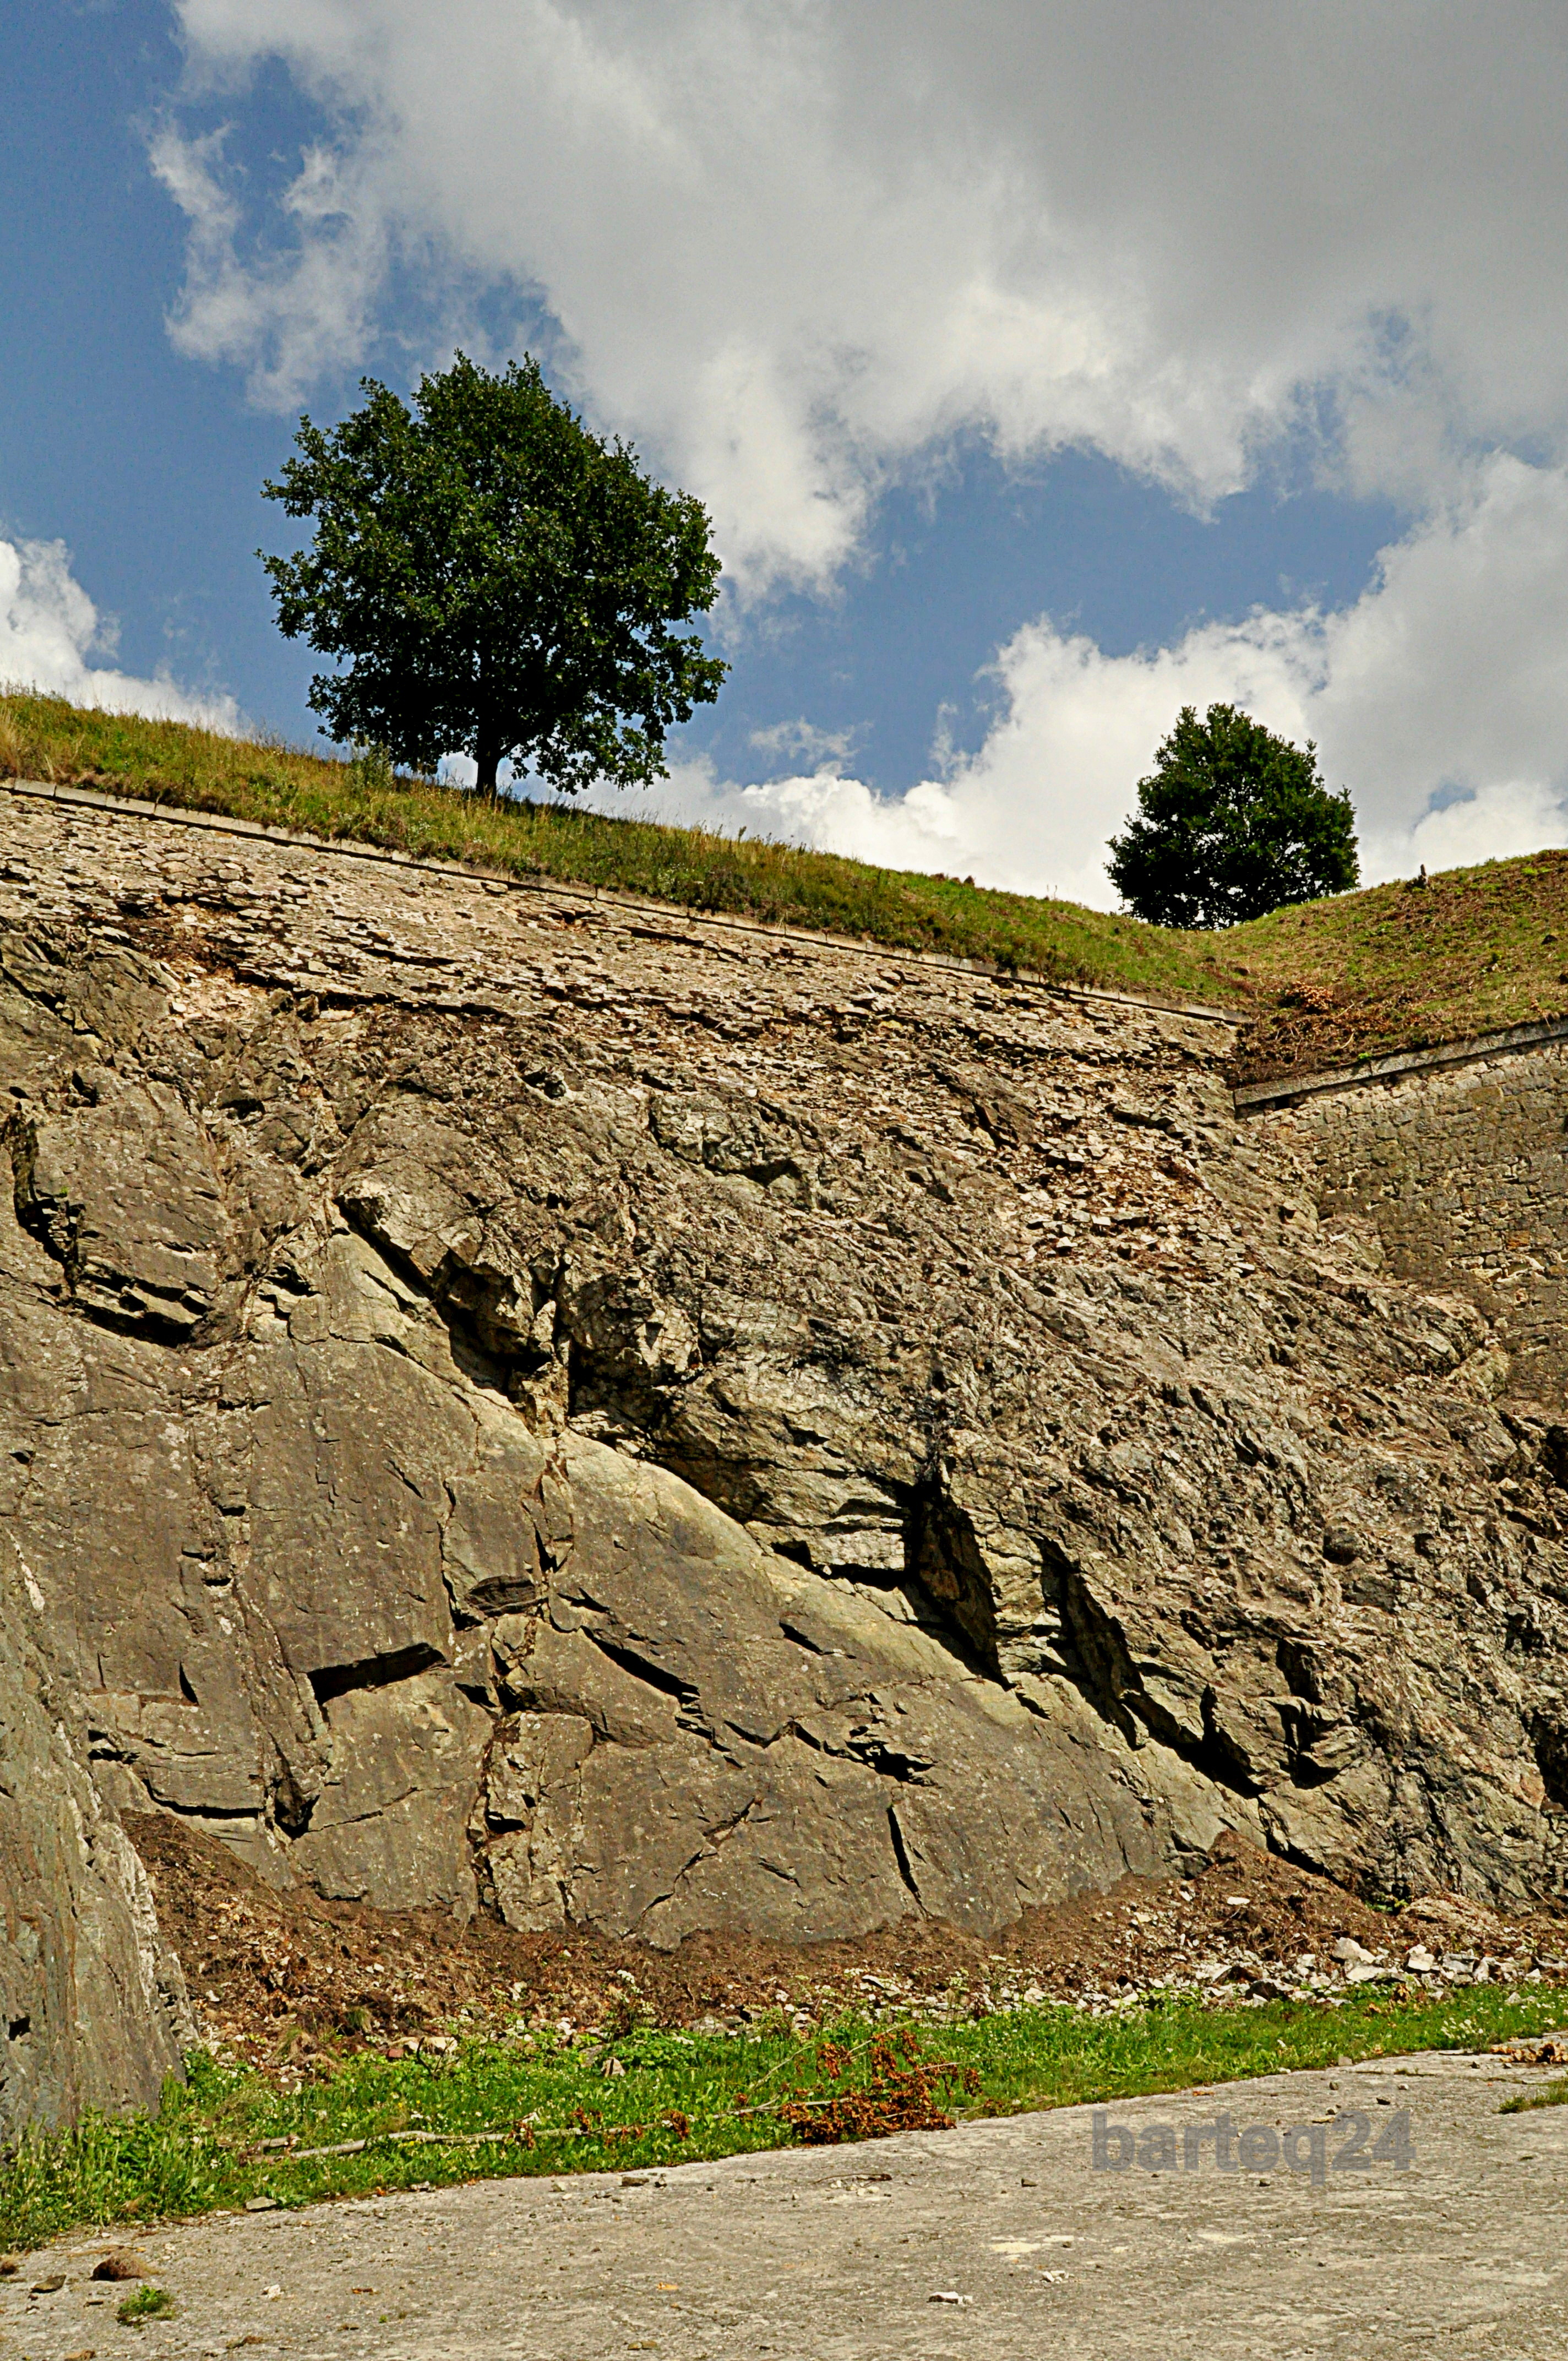
landscape, sea, coast, tree, grass, rock, mountain, hill, wall, cliff, europe, soil, terrain, material, waterway, geology, ruins, badlands, poland, polska, klodzko, lowersilesia, dolnyslask, rural area, k odzko